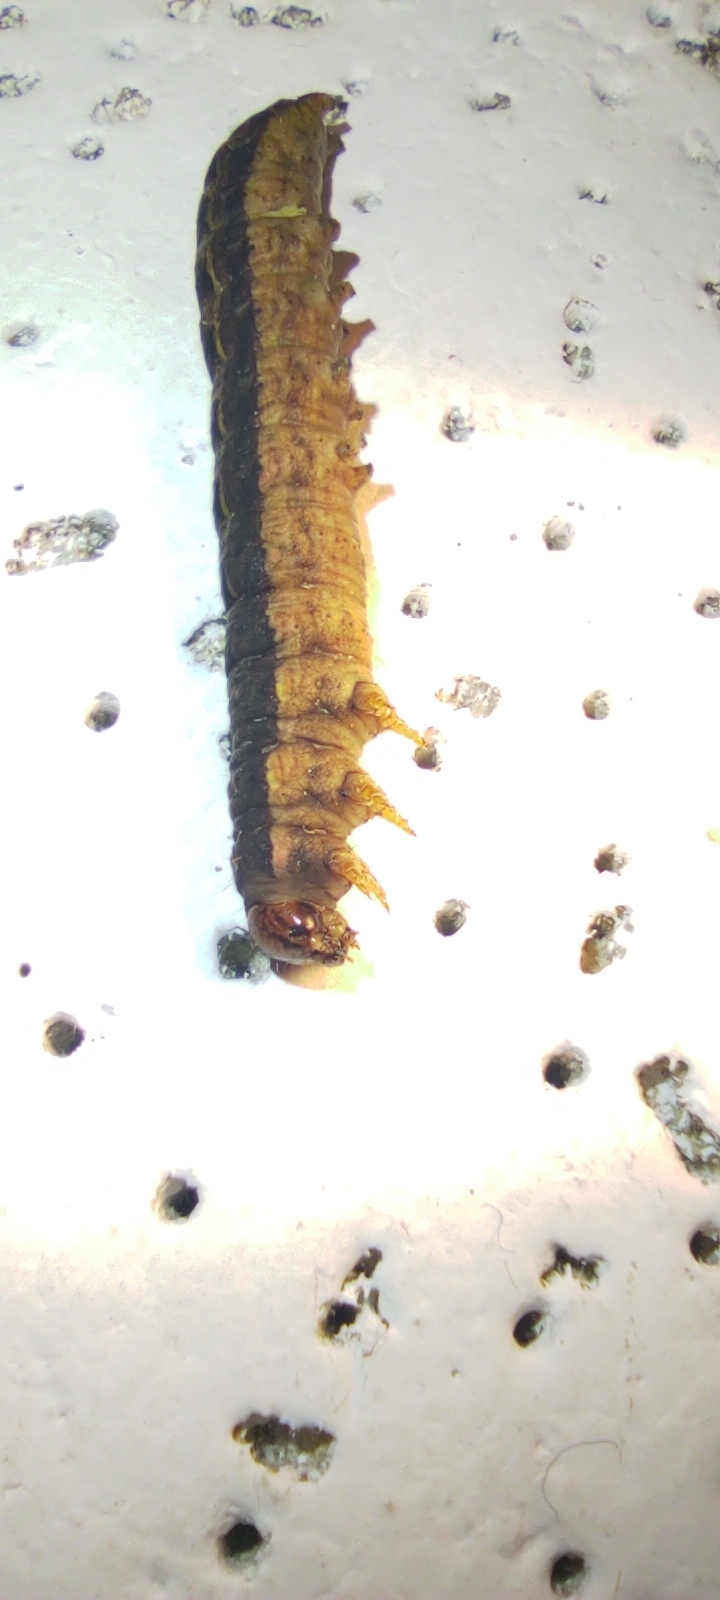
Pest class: cutworms